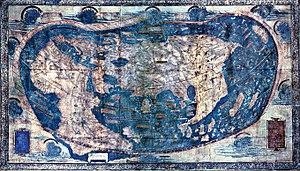
Henricus Martellus Germanus nom latinisé de Heinrich Hammer en allemand, d'Enrico Martello en italien, né en 1440, mort en 1496 est un géographe et cartographe originaire de Nuremberg qui vit et travaille à Florence de 1480 à 1496, auteur d'un des premiers planisphères.
L'erreur scientifique consiste en un raisonnement ou une procédure ne respectant pas un ensemble de règles reconnues par la communauté scientifique. À la différence de la fraude scientifique, elle est involontaire. Elle se retrouve dans tous les domaines des sciences sous de multiples formes. Les erreurs scientifiques doivent aussi être distinguées des idées reçues du moins toutes celles qui ne sont pas partagées par une partie de la communauté scientifique.